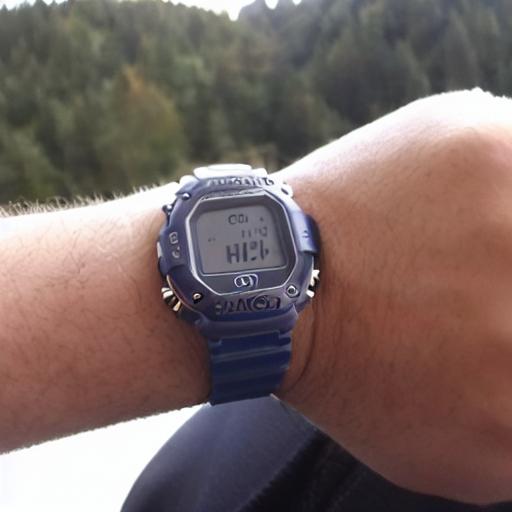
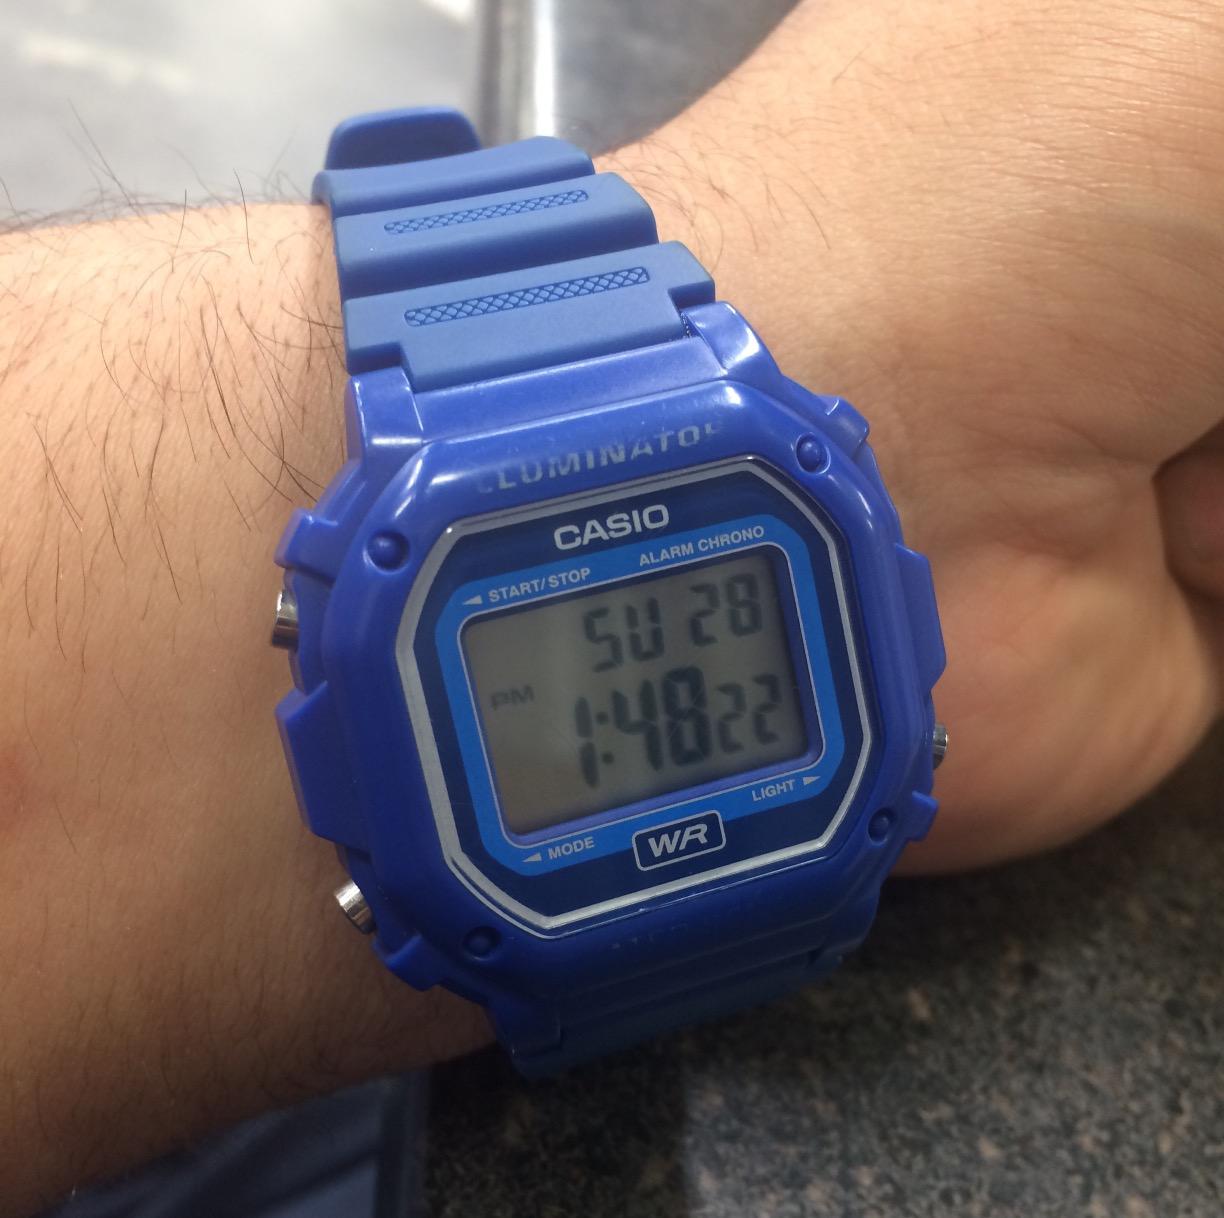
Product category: accessories_watch
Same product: no